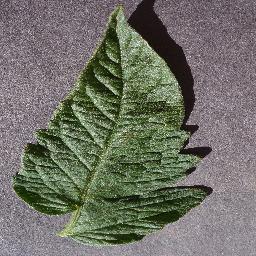
Label: Tomato___healthy